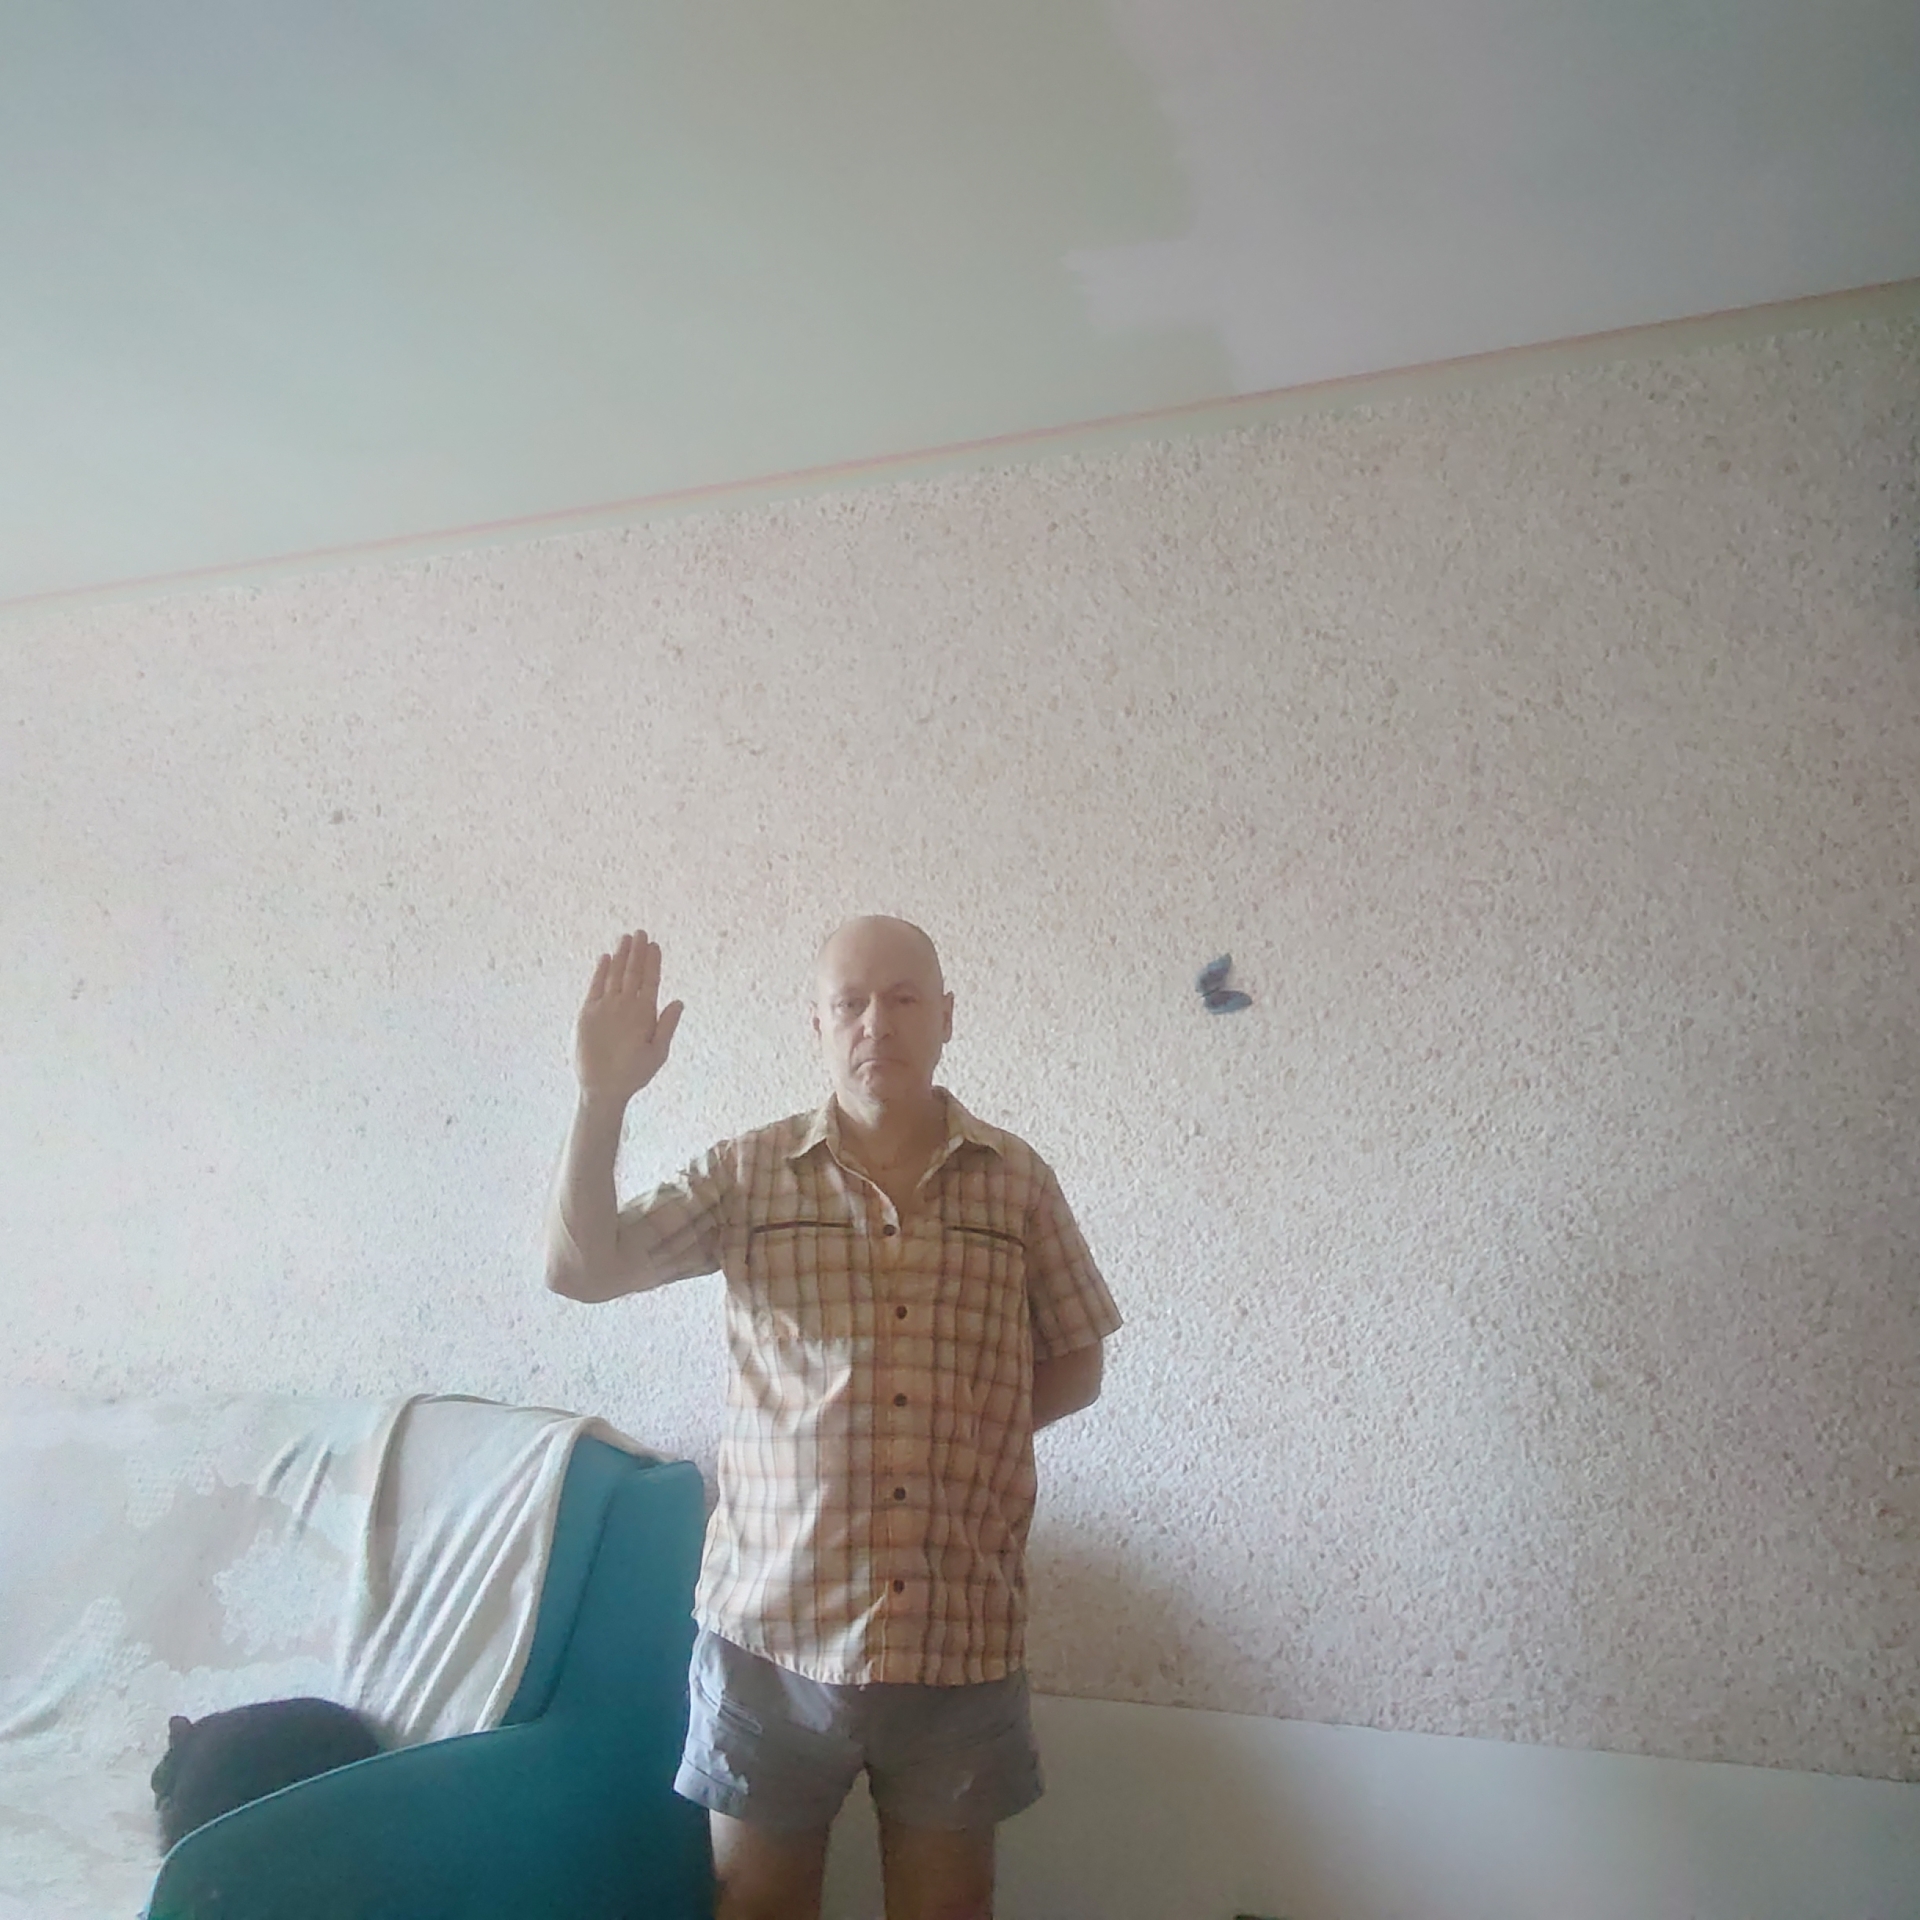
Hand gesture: stop